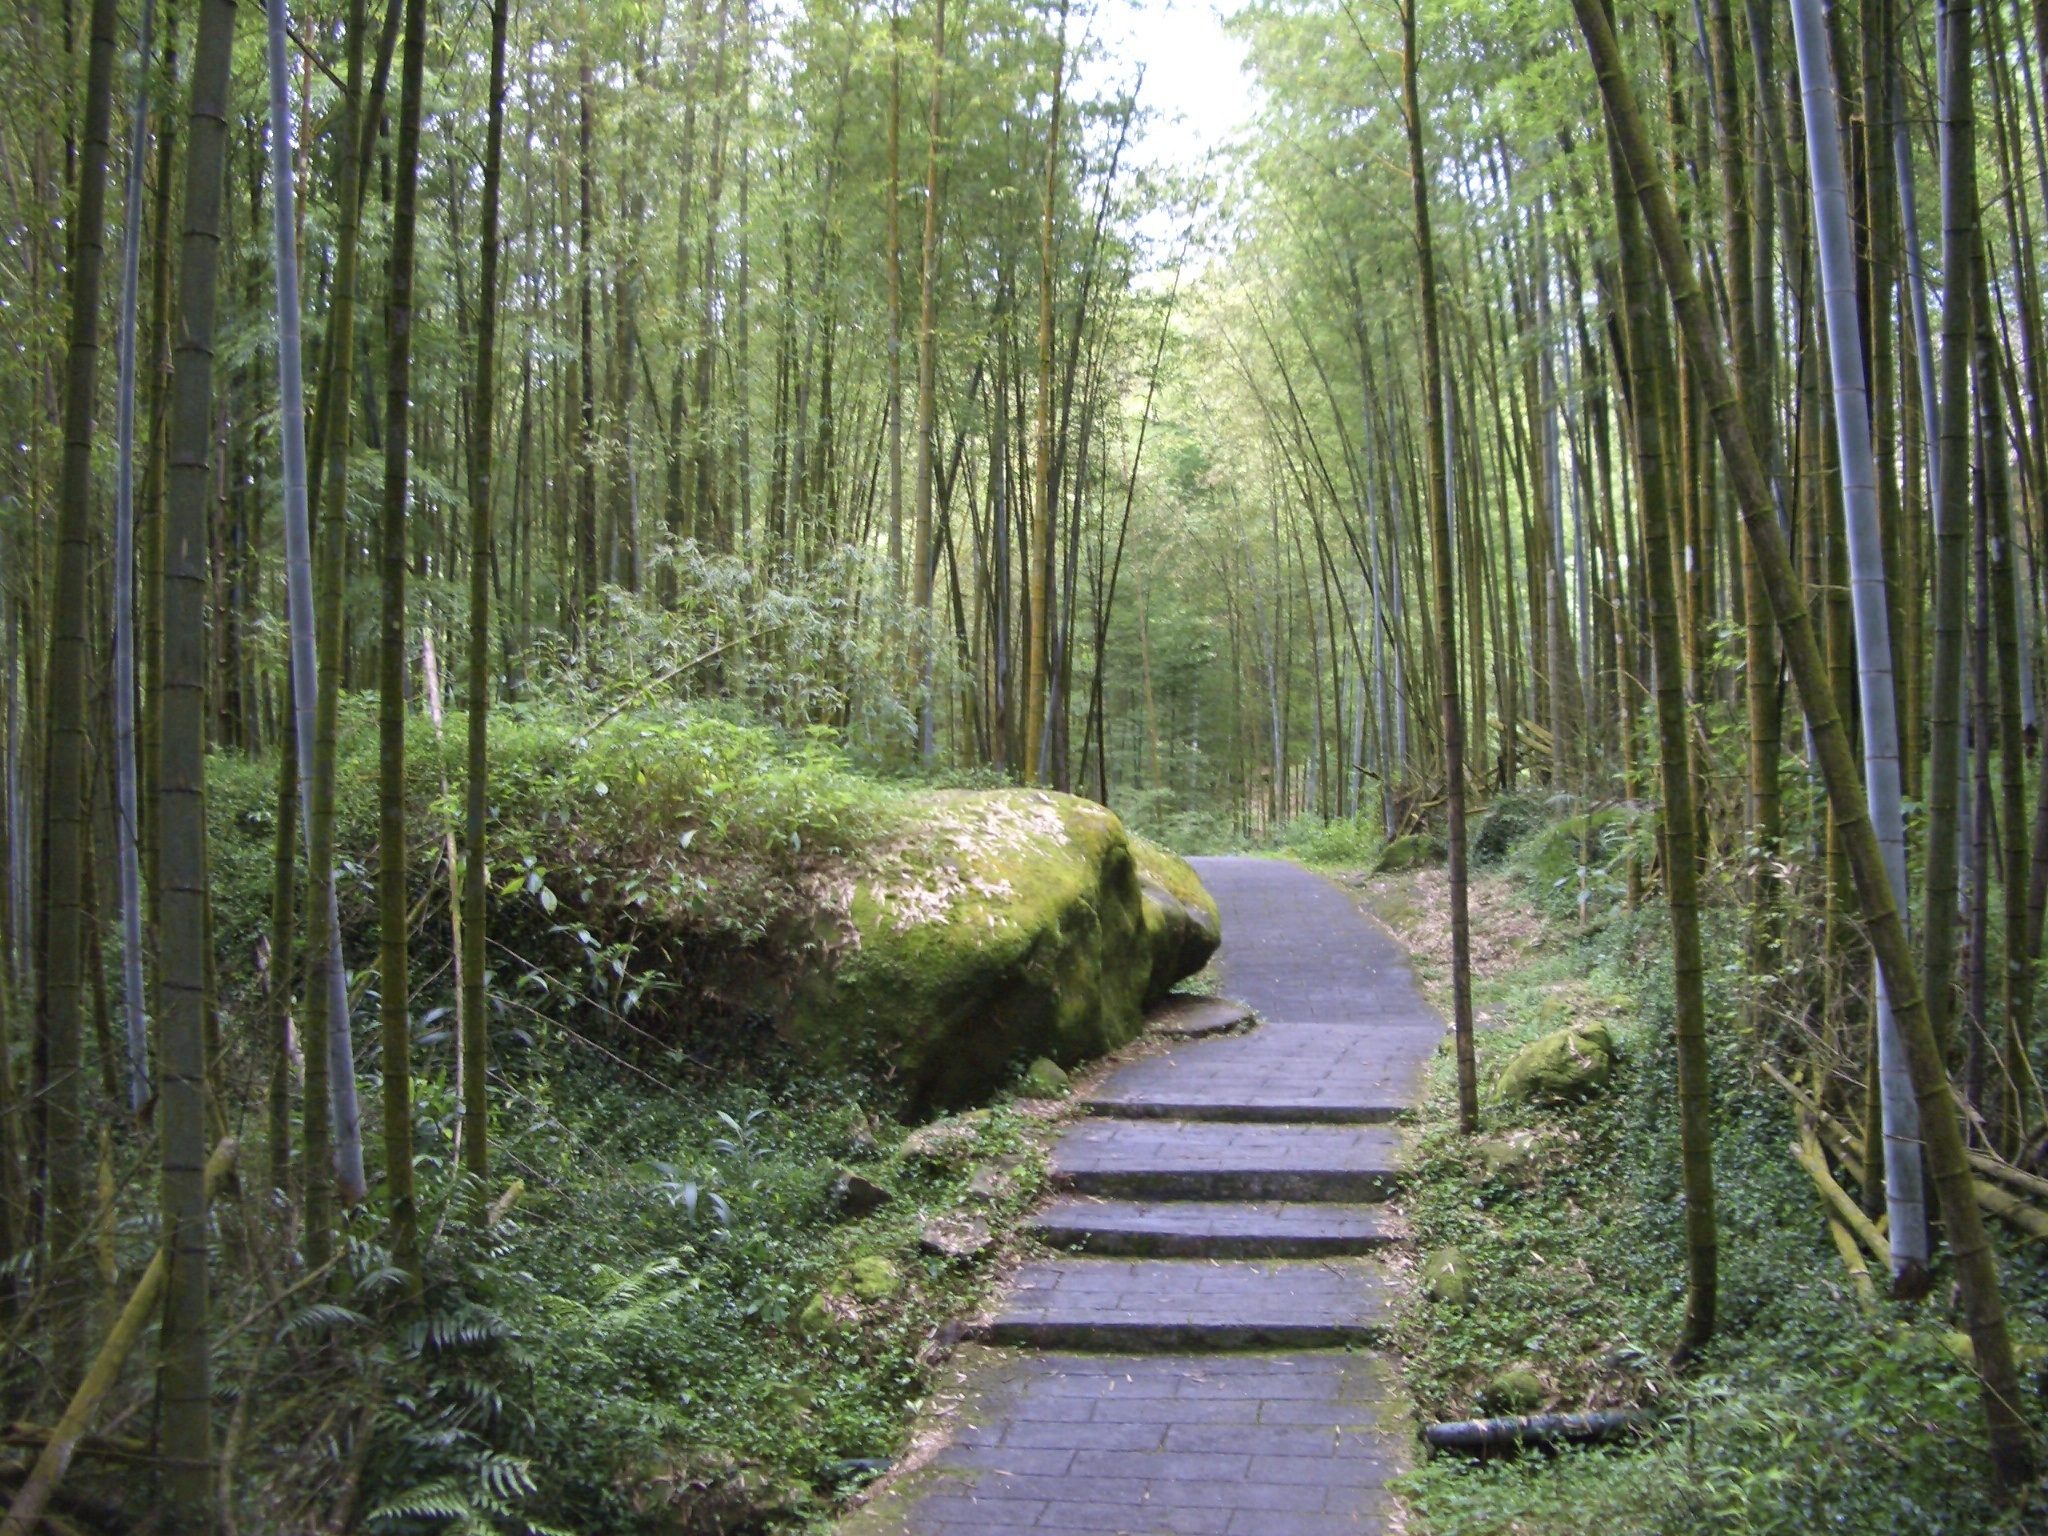
tree, forest, wilderness, trail, sunlight, walk, stream, green, park, trees, rainforest, deciduous, wetland, taiwan, woodland, habitat, ecosystem, bamboo forest, biome, old growth forest, xitou, natural environment, temperate broadleaf and mixed forest, temperate coniferous forest, riparian forest